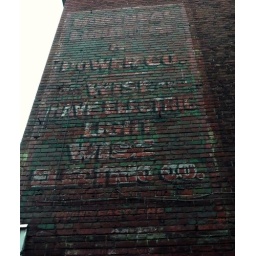
September 28, 2009.A brick wall on Prince-Arthur, near St-Laurent, on a dull gray rainy Monday.